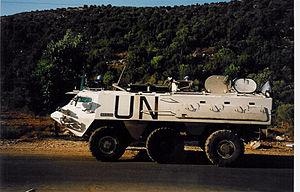
La Force intérimaire des Nations unies au Liban a été mise en place par les résolutions 425 et 426 des Nations unies du 19 mars 1978 à l'initiative du général français Jean Cuq, à la suite de l'escalade de la violence le long de la frontière israélo-libanaise qui avait culminé avec une incursion israélienne dans le Sud-Liban sur une profondeur d'environ 40km, l'Opération Litani, du 14 au 21 mars 1978. La FINUL fut déployée à l'origine avec 4 000 hommes sur 650 km².